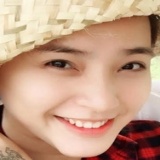
ca sĩ Hải Băng